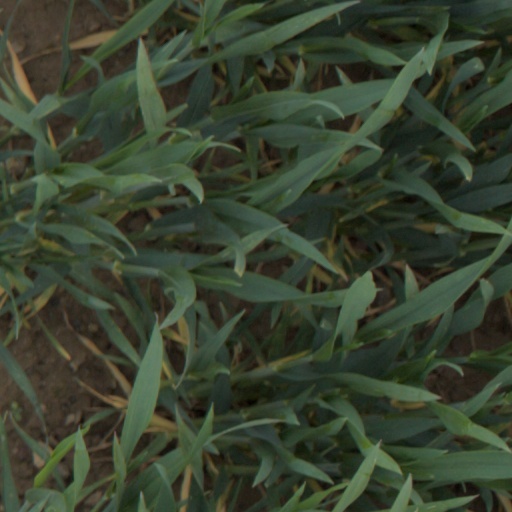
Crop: wheat